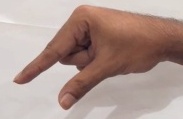
ASL sign: Q